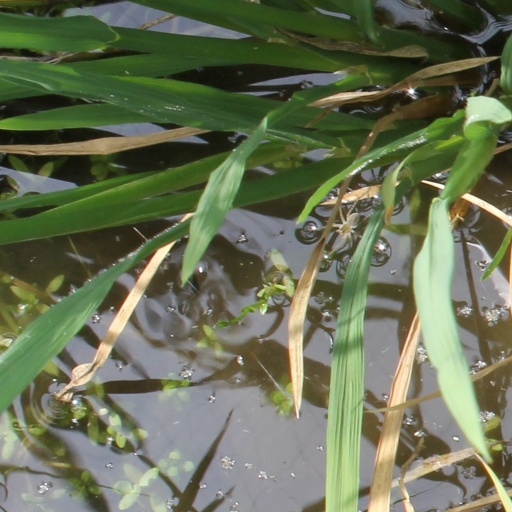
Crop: rice